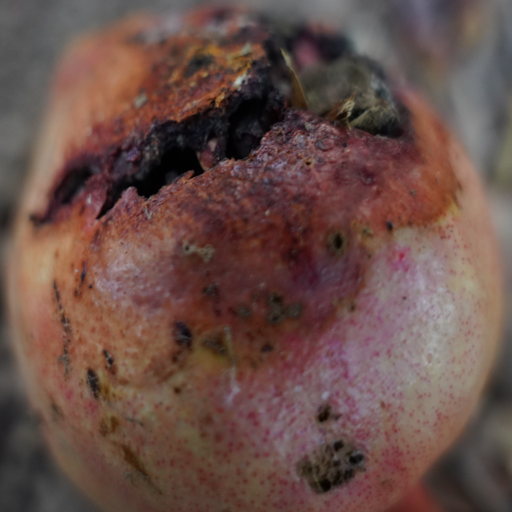
Label: Ectomyelois ceratoniae